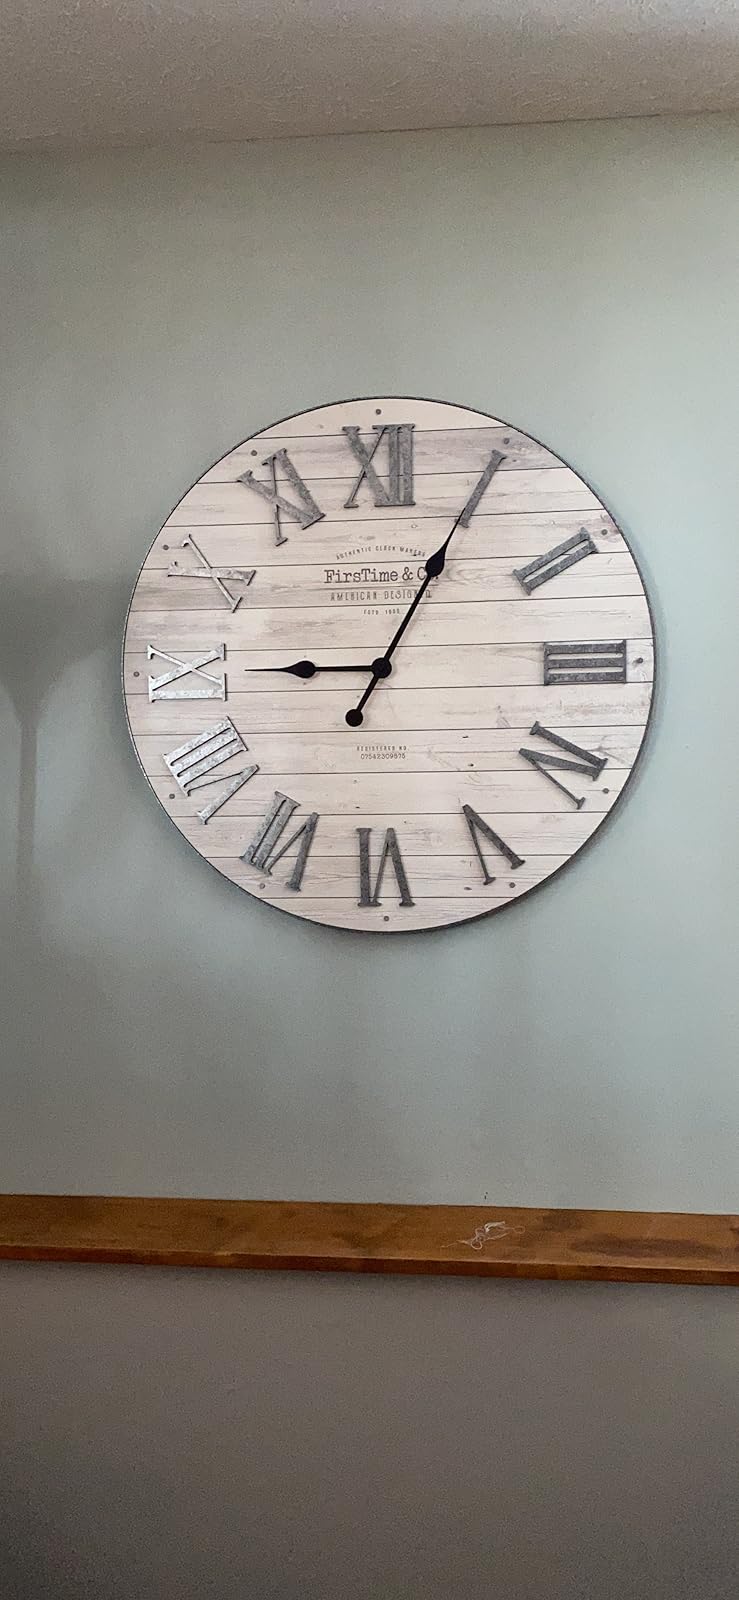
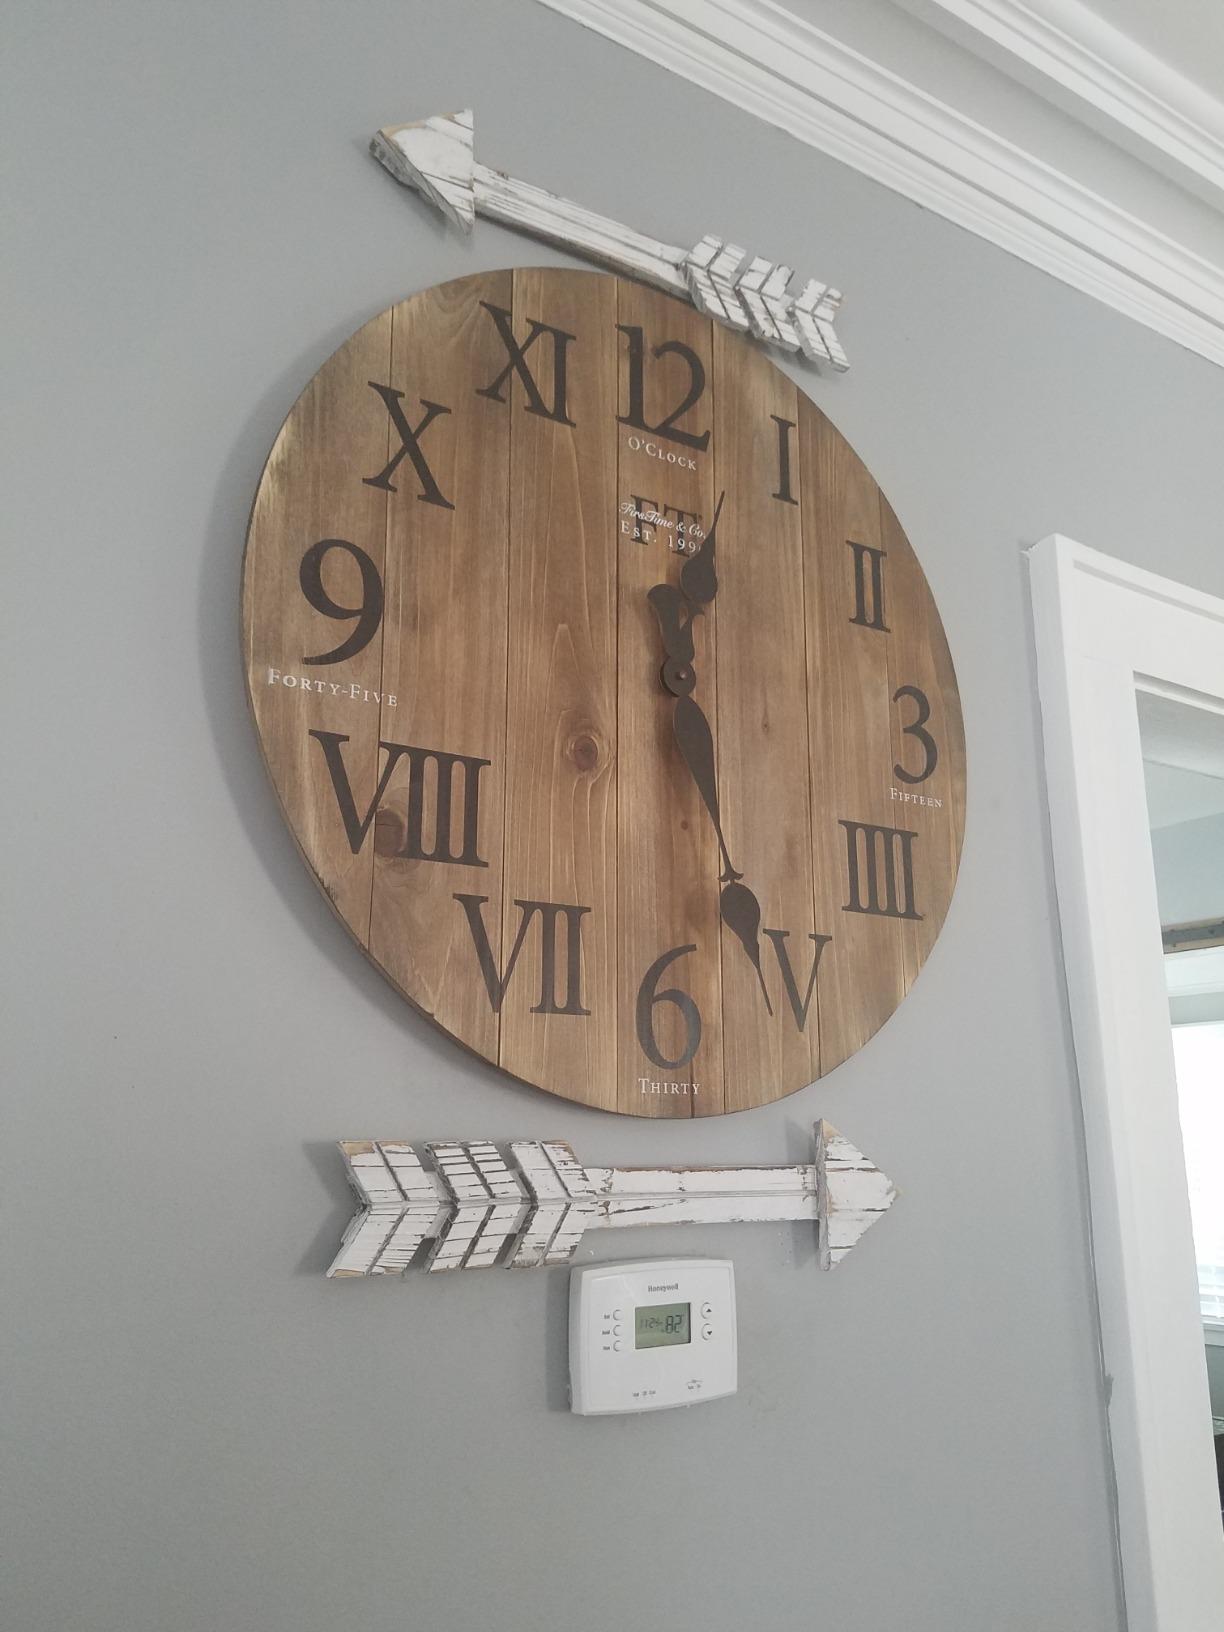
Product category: clock
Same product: no